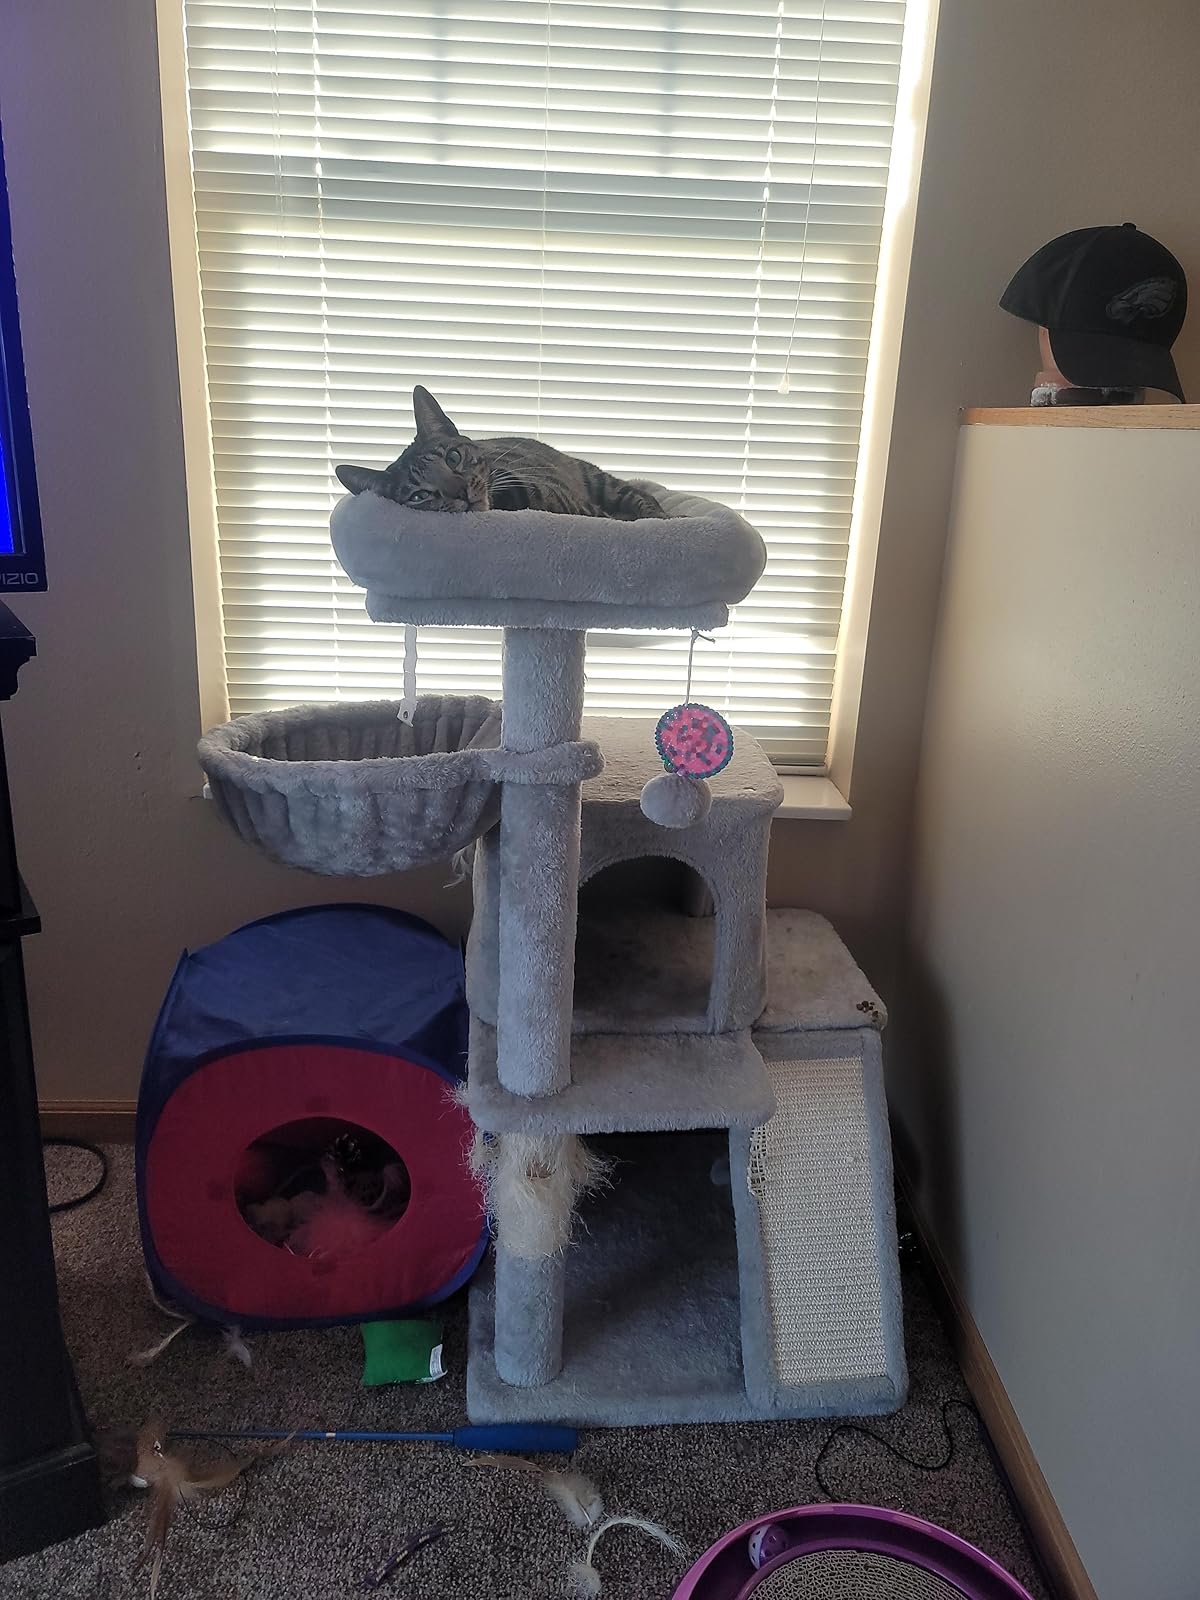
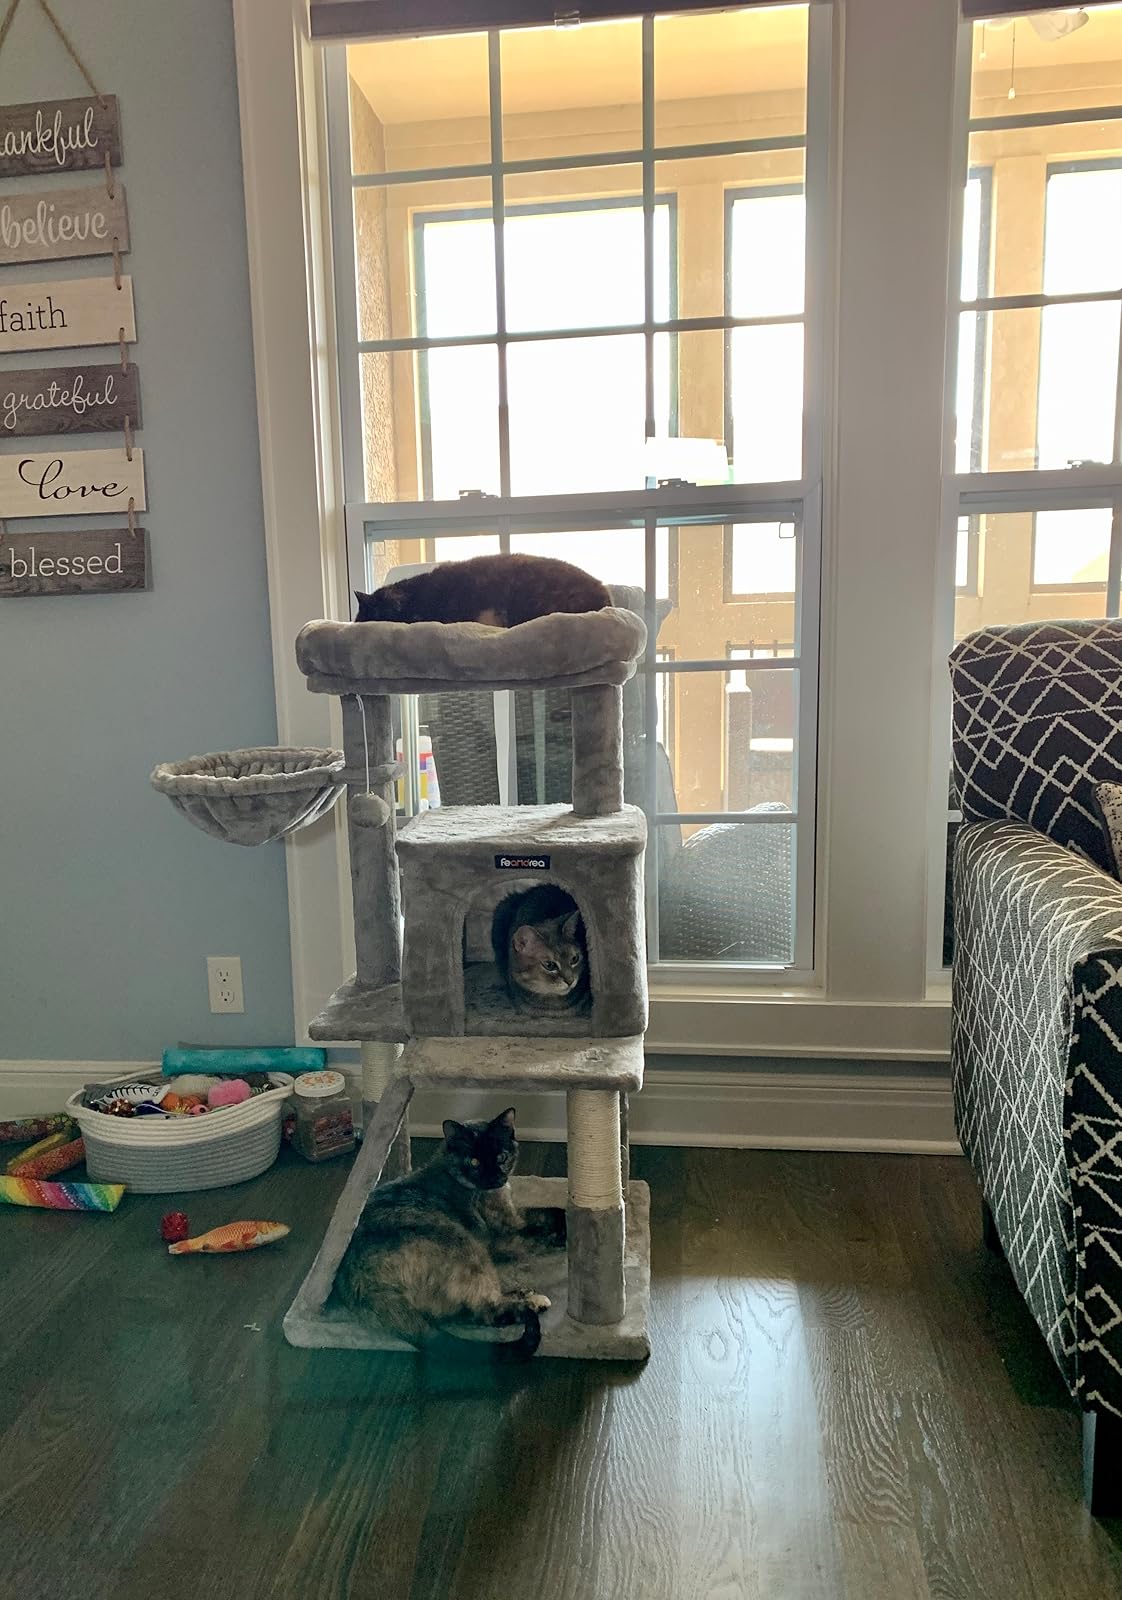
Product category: items_cat tree
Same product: yes